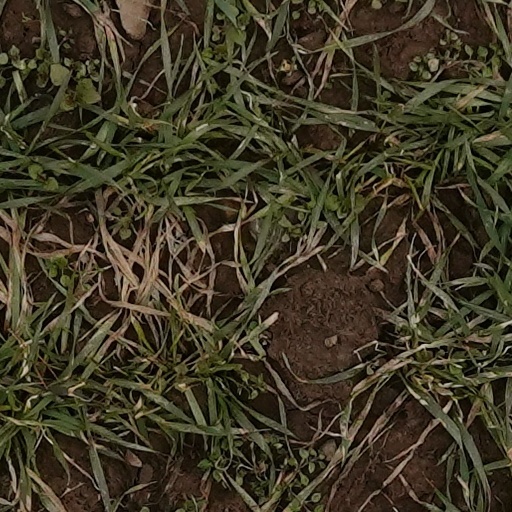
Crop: wheat